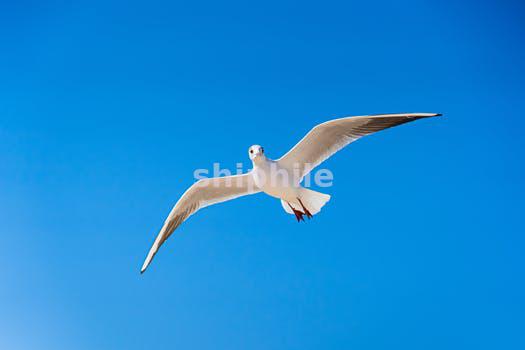
Label: Watermark